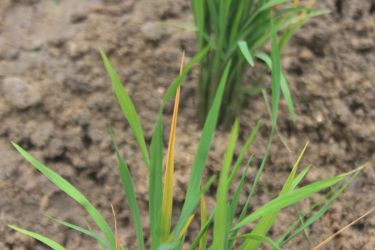
Disease: Tungro